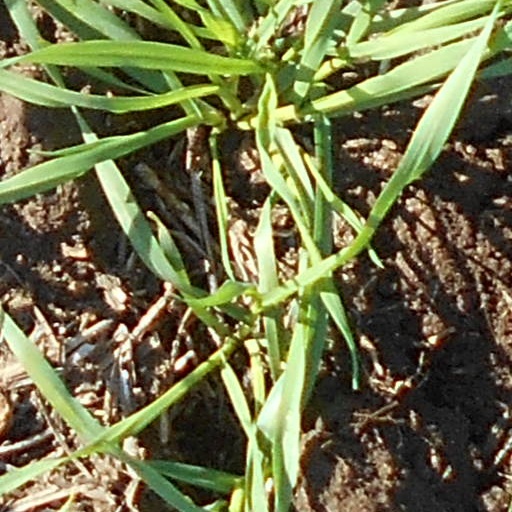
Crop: wheat